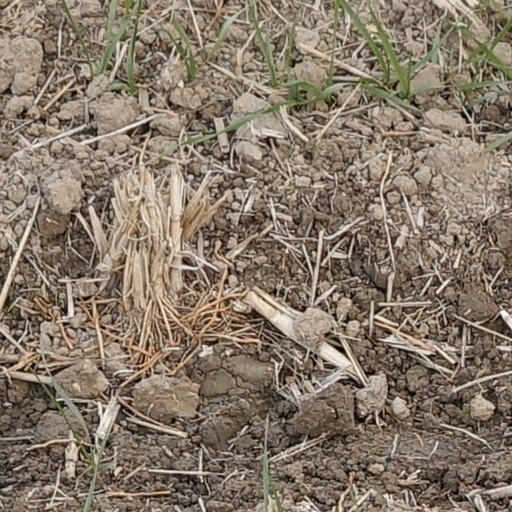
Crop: wheat